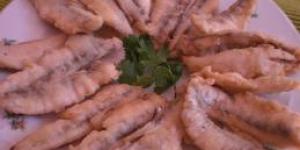
boquerones al tintero